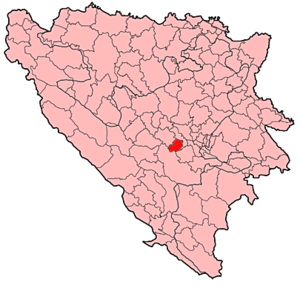
Kreševo est une ville et une municipalité de Bosnie-Herzégovine située dans le canton de Bosnie centrale et dans la Fédération de Bosnie-et-Herzégovine. Selon les premiers résultats du recensement bosnien de 2013, la ville intra muros compte 1 078 habitants et la municipalité 5 638.